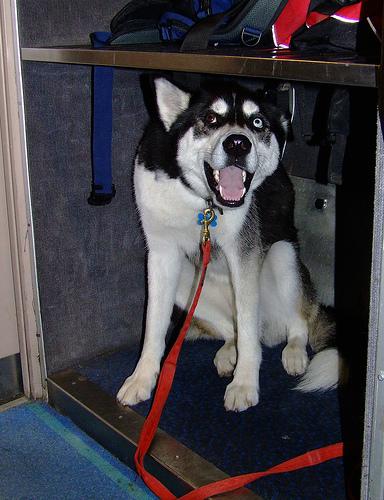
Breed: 232-n000083-Eskimo_dog